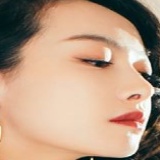
diễn viên Tống Thiến (Victoria)